Leigh Tiffin

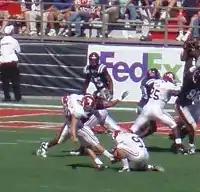
Tiffin kicking an extra point for Alabama

Van Leigh Tiffin Jr. (born August 3, 1988) is an American former college football player who was a kicker for the Alabama Crimson Tide. He was signed by the Cleveland Browns of the National Football League (NFL) as an undrafted free agent in 2010. Named for his father, Tiffin is called Leigh to distinguish him from Van Tiffin.